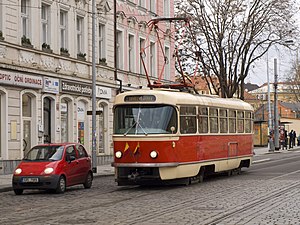
Prag / Infrastruktur / Transport i byen
Tatra T3 i Prag, Albertov.
"""Praha"" omdirigeres hertil. For andre betydninger af Praha, se Praha.